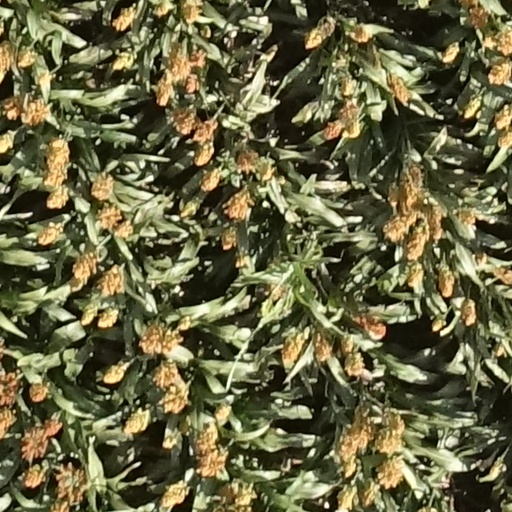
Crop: sorghum